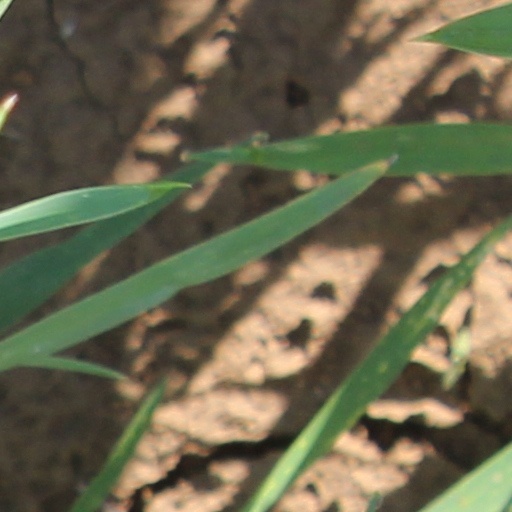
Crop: wheat